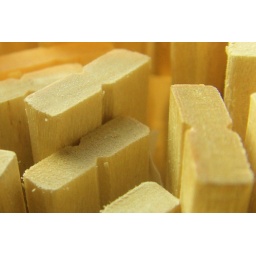
Closer view of disposable wooden chopsticks in a glass at the ramen shop.